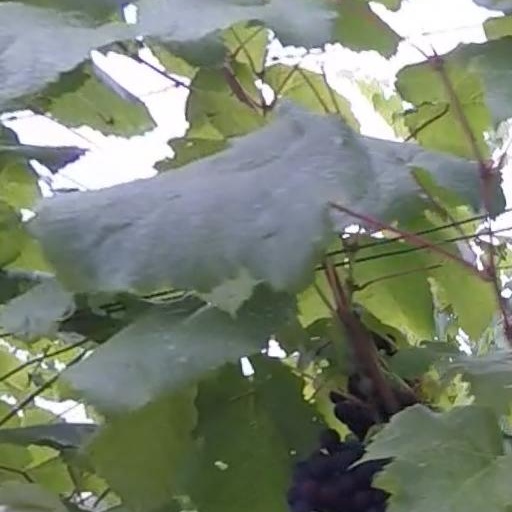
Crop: grape